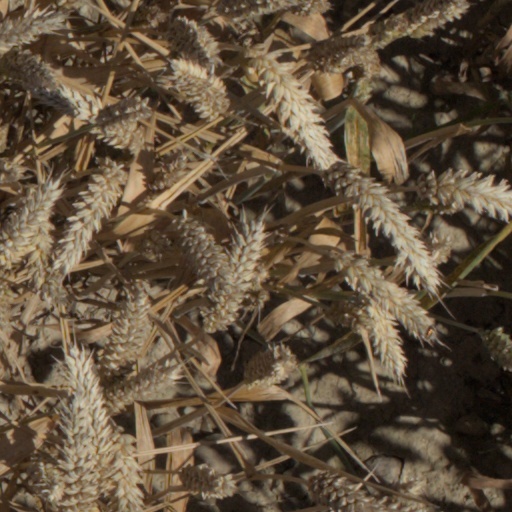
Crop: wheat